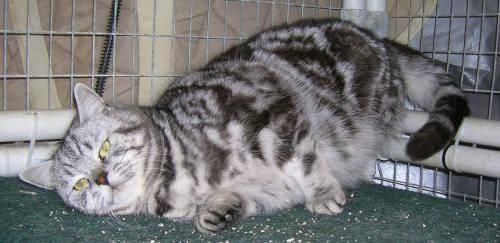
cat